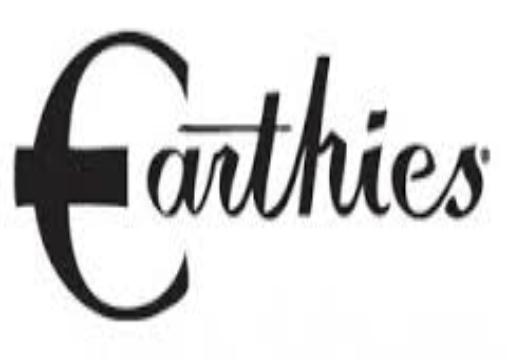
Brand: Earthies
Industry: Clothes